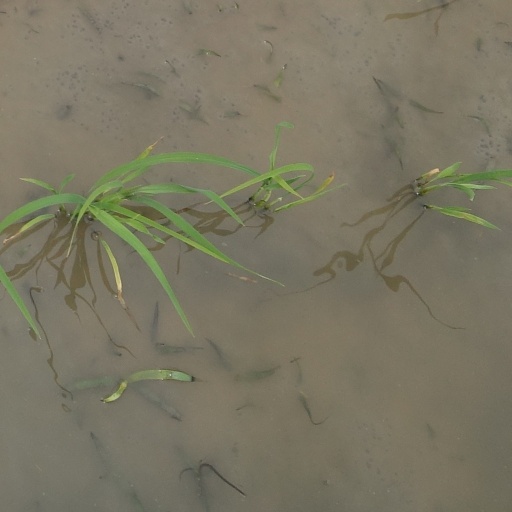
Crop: rice